History of the Pittsburgh Steelers

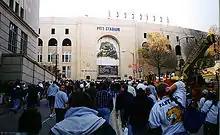
The Steelers played at Pitt Stadium from 1958 through 1969.

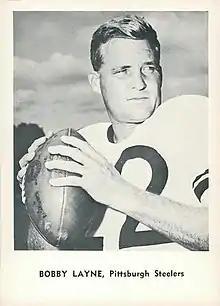
Bobby Lane (c. 1961)

In early 1940, Rooney decided to change the Pittsburgh Pirates' name and ran a contest with the "Pittsburgh Post-Gazette" to find a new one, with Bach leading the panel selecting Steelers from among the entries. The new name honored the city's steel industry. The first person to suggest "Steelers" was Arnold Goldberg, sports editor of the "Evening Standard" in Uniontown. Other names included Wahoos, Condors, and Millers. The team started the 1940 season 1–0–2 before losing to the Brooklyn Dodgers, who were coached by Jock Sutherland, and began a six-game losing streak, finishing the season 2–7–2. By the end of 1940, Rooney had seen enough of the team's 24–62–5 record and financial losses of $100,000, compounded by concerns over World War II and a military draft. After turning down offers to relocate or sell, he sold the Steelers to 26-year-old Alexis Thompson for $160,000, a deal brokered by Bert Bell. Rooney invested half of the sale in a 50% stake in the Philadelphia Eagles, owned by Bell. A mini-draft was held to distribute players between the two teams, with eleven Steelers players transferred to the Eagles, including George Platukis, Walt Kichefski, and John Klumb, and seven Eagles players, including Joe Carter (end) and Phil Ragazzo, moved to the Steelers. Thompson hired Greasy Neale, previously pursued by Rooney for the Pirates, to coach the team and oversee the 1941 NFL draft.